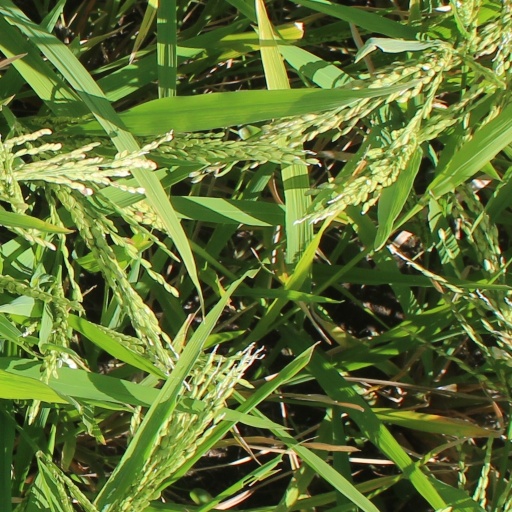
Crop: rice